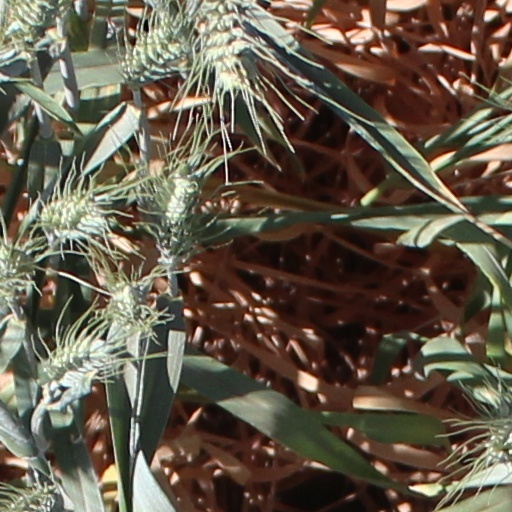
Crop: wheat